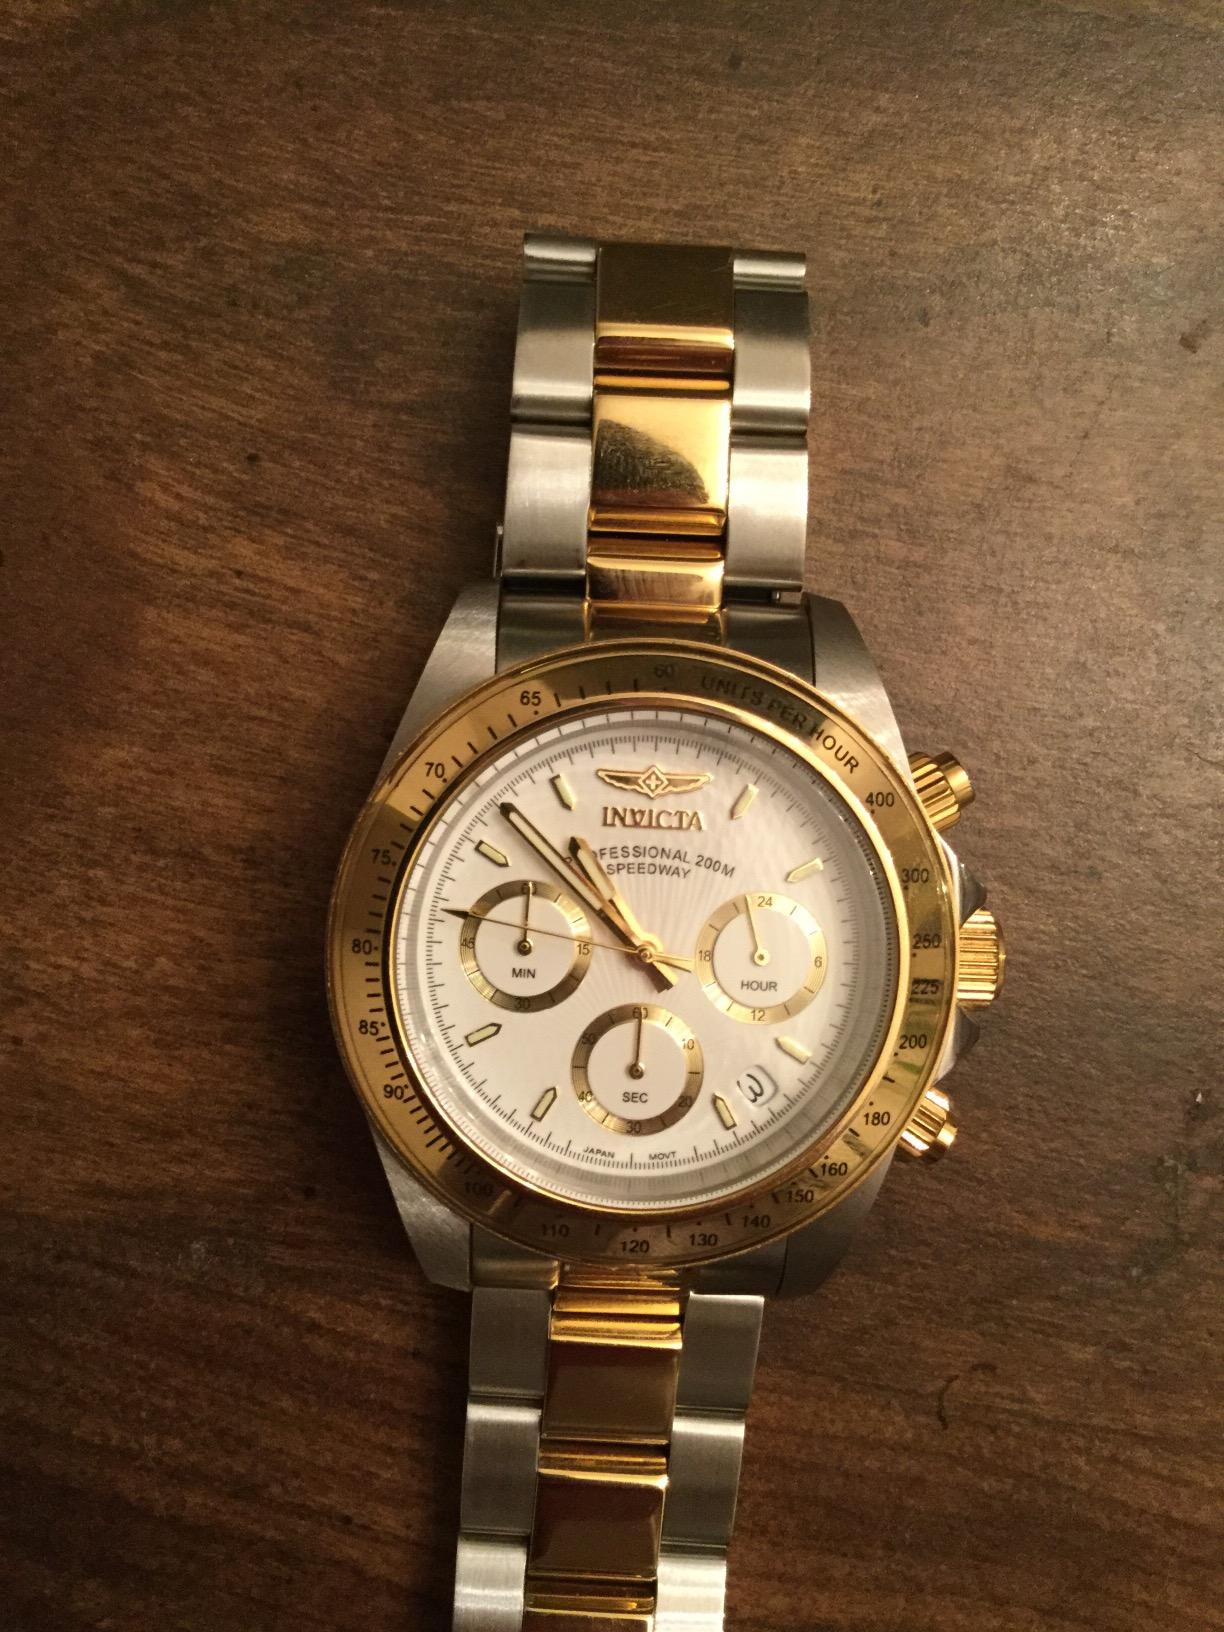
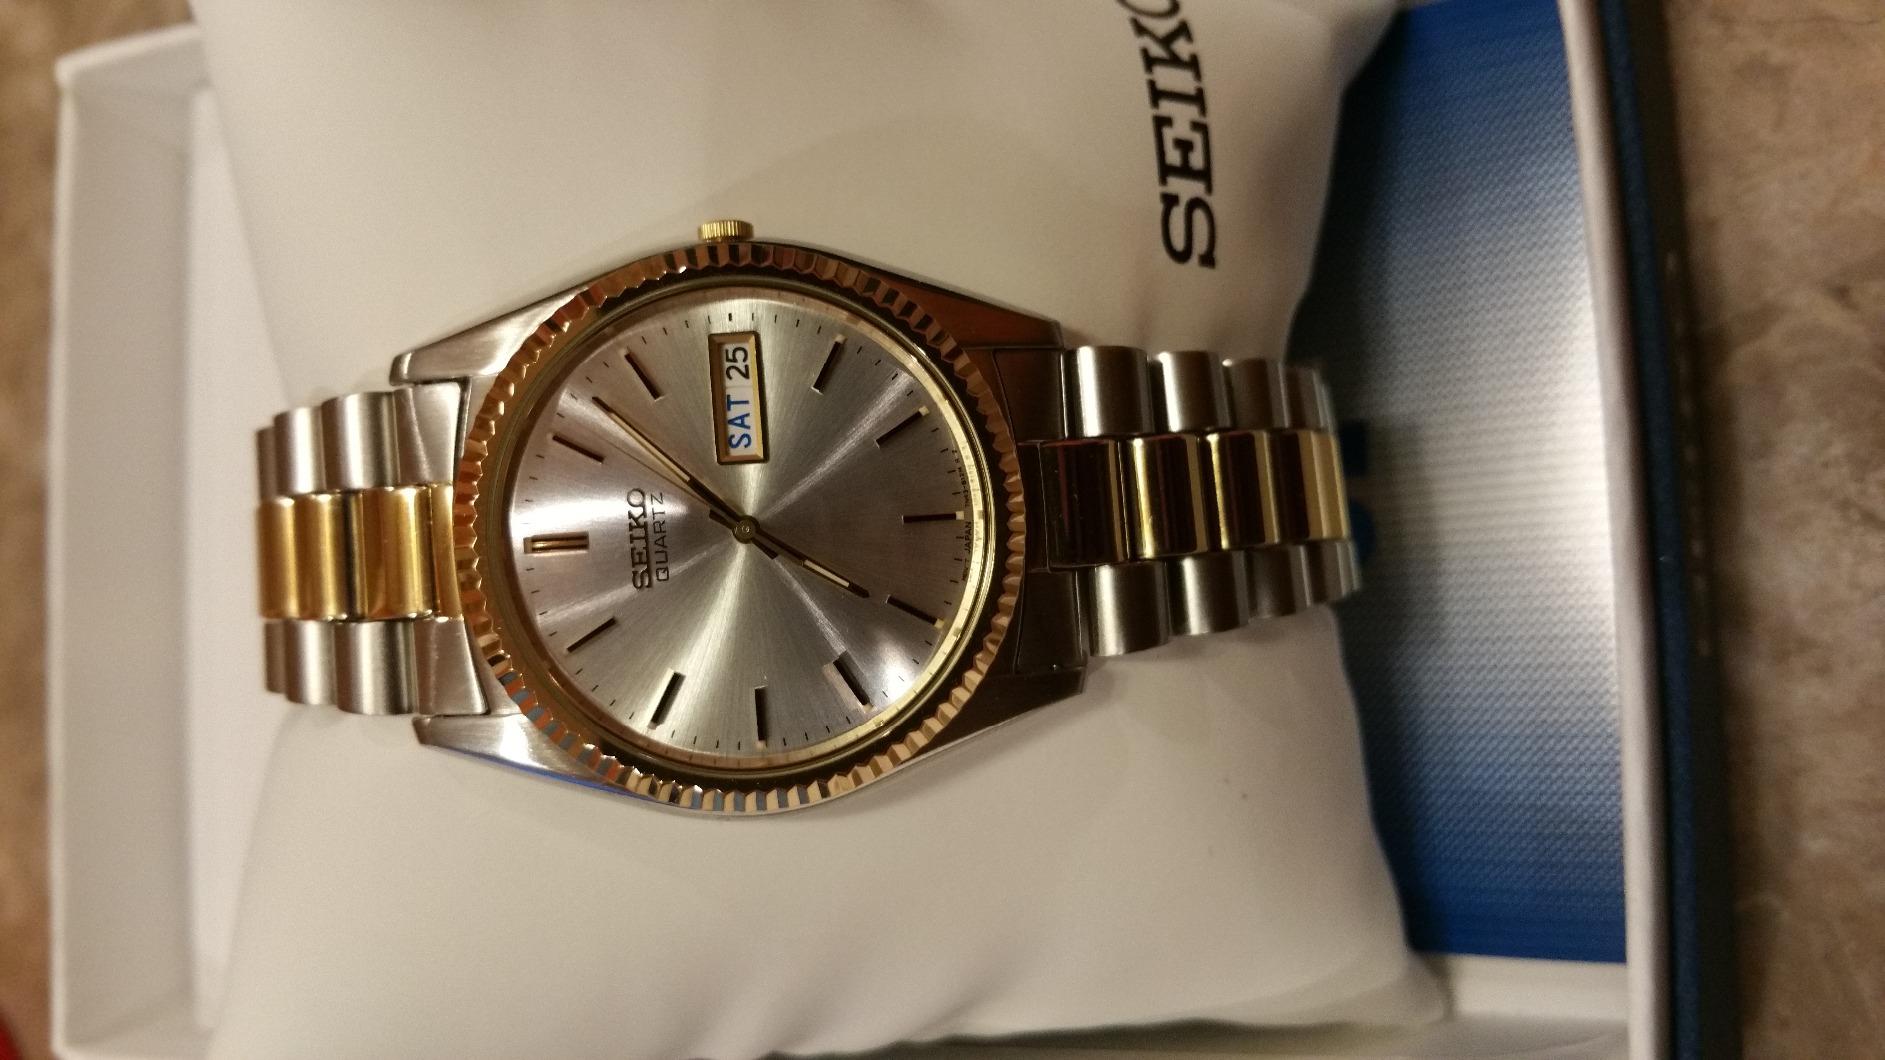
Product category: accessories_watch
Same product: no